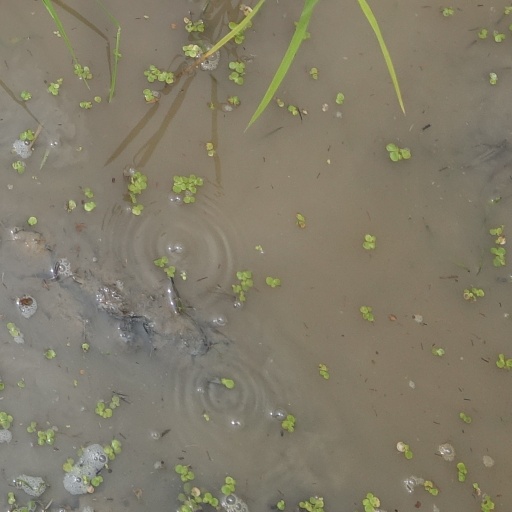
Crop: rice